Tokyo Aliens

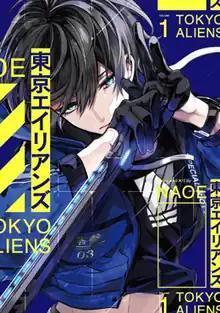
First volume cover

is a Japanese manga series written and illustrated by Naoe. It has been serialized in Square Enix's manga magazine "Monthly GFantasy" since April 2020.